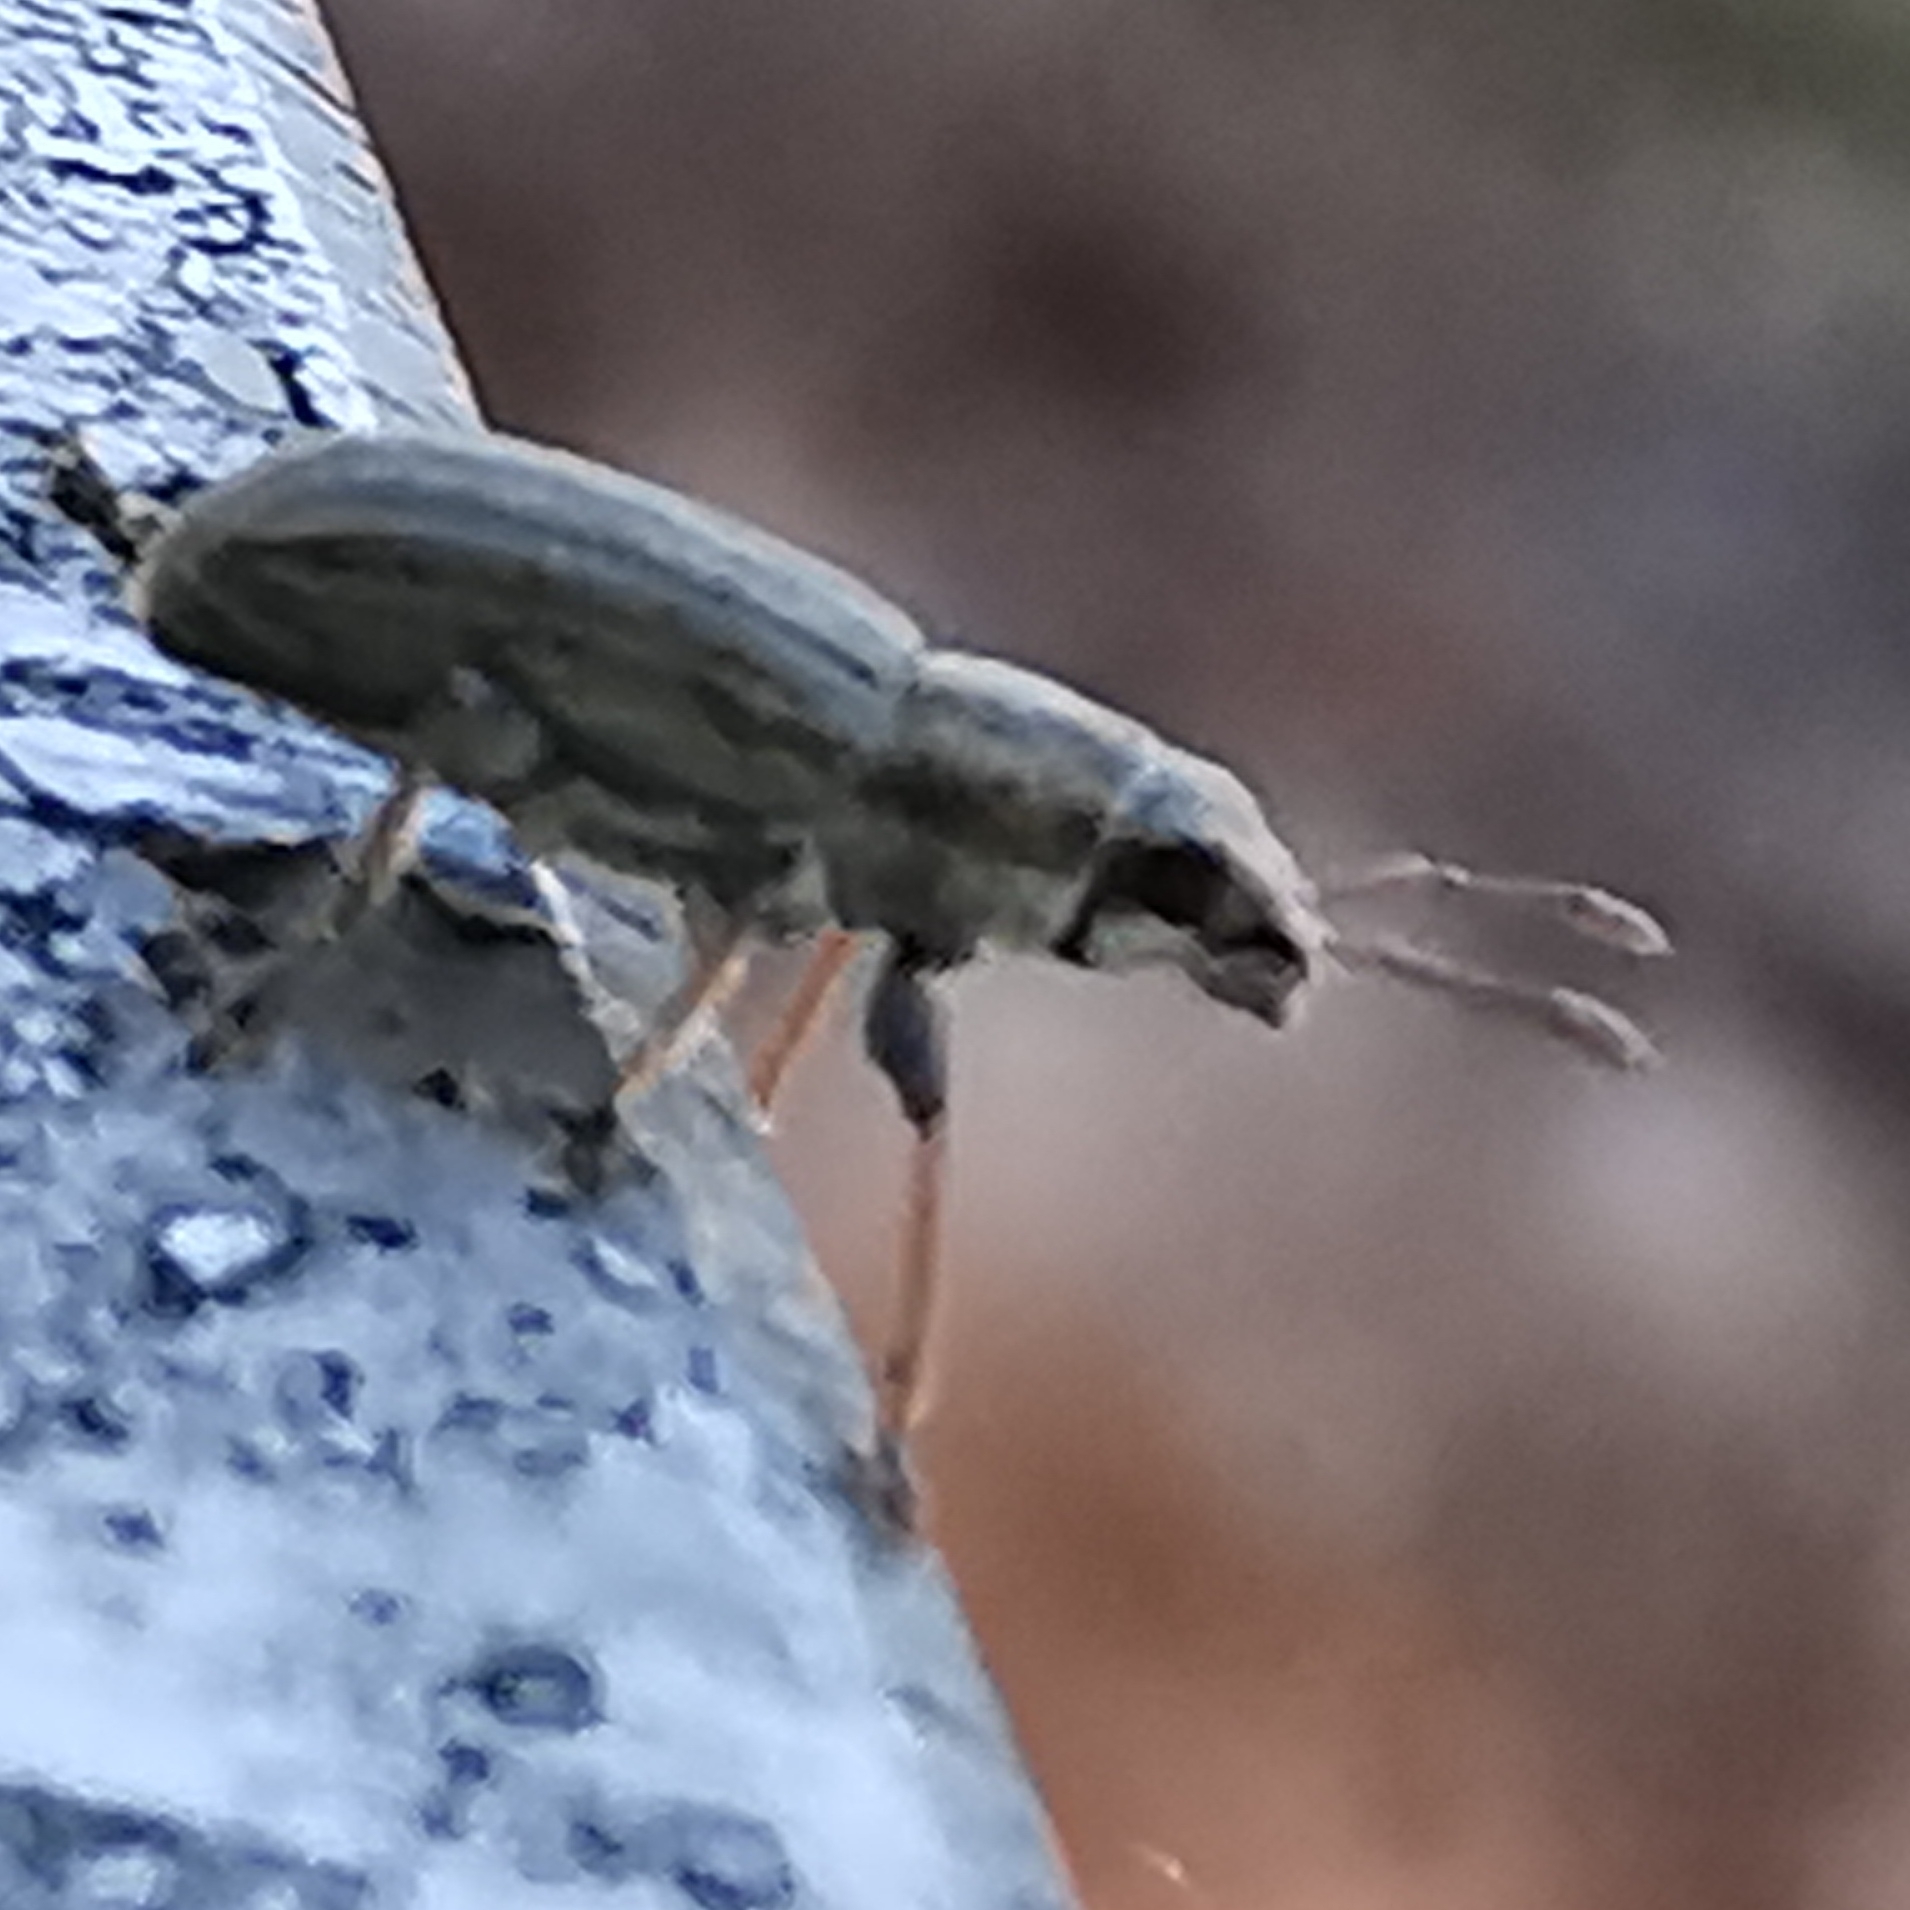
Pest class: pea_leaf_weevil